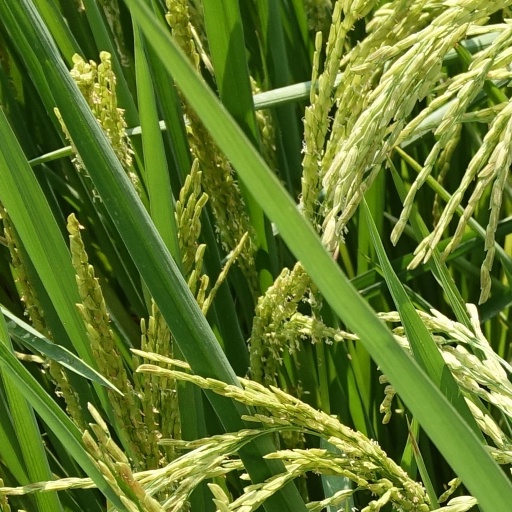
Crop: rice